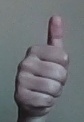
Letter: aleff